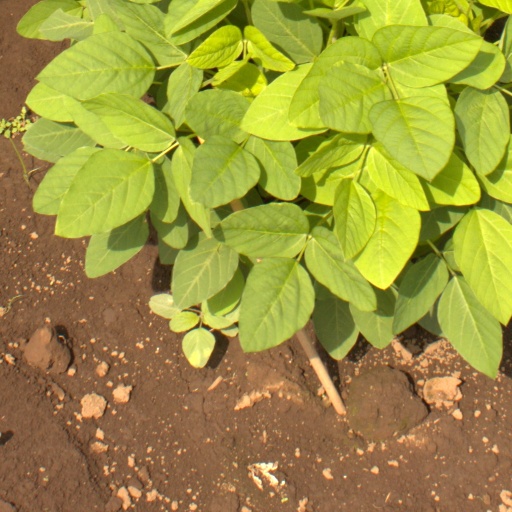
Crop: soybean